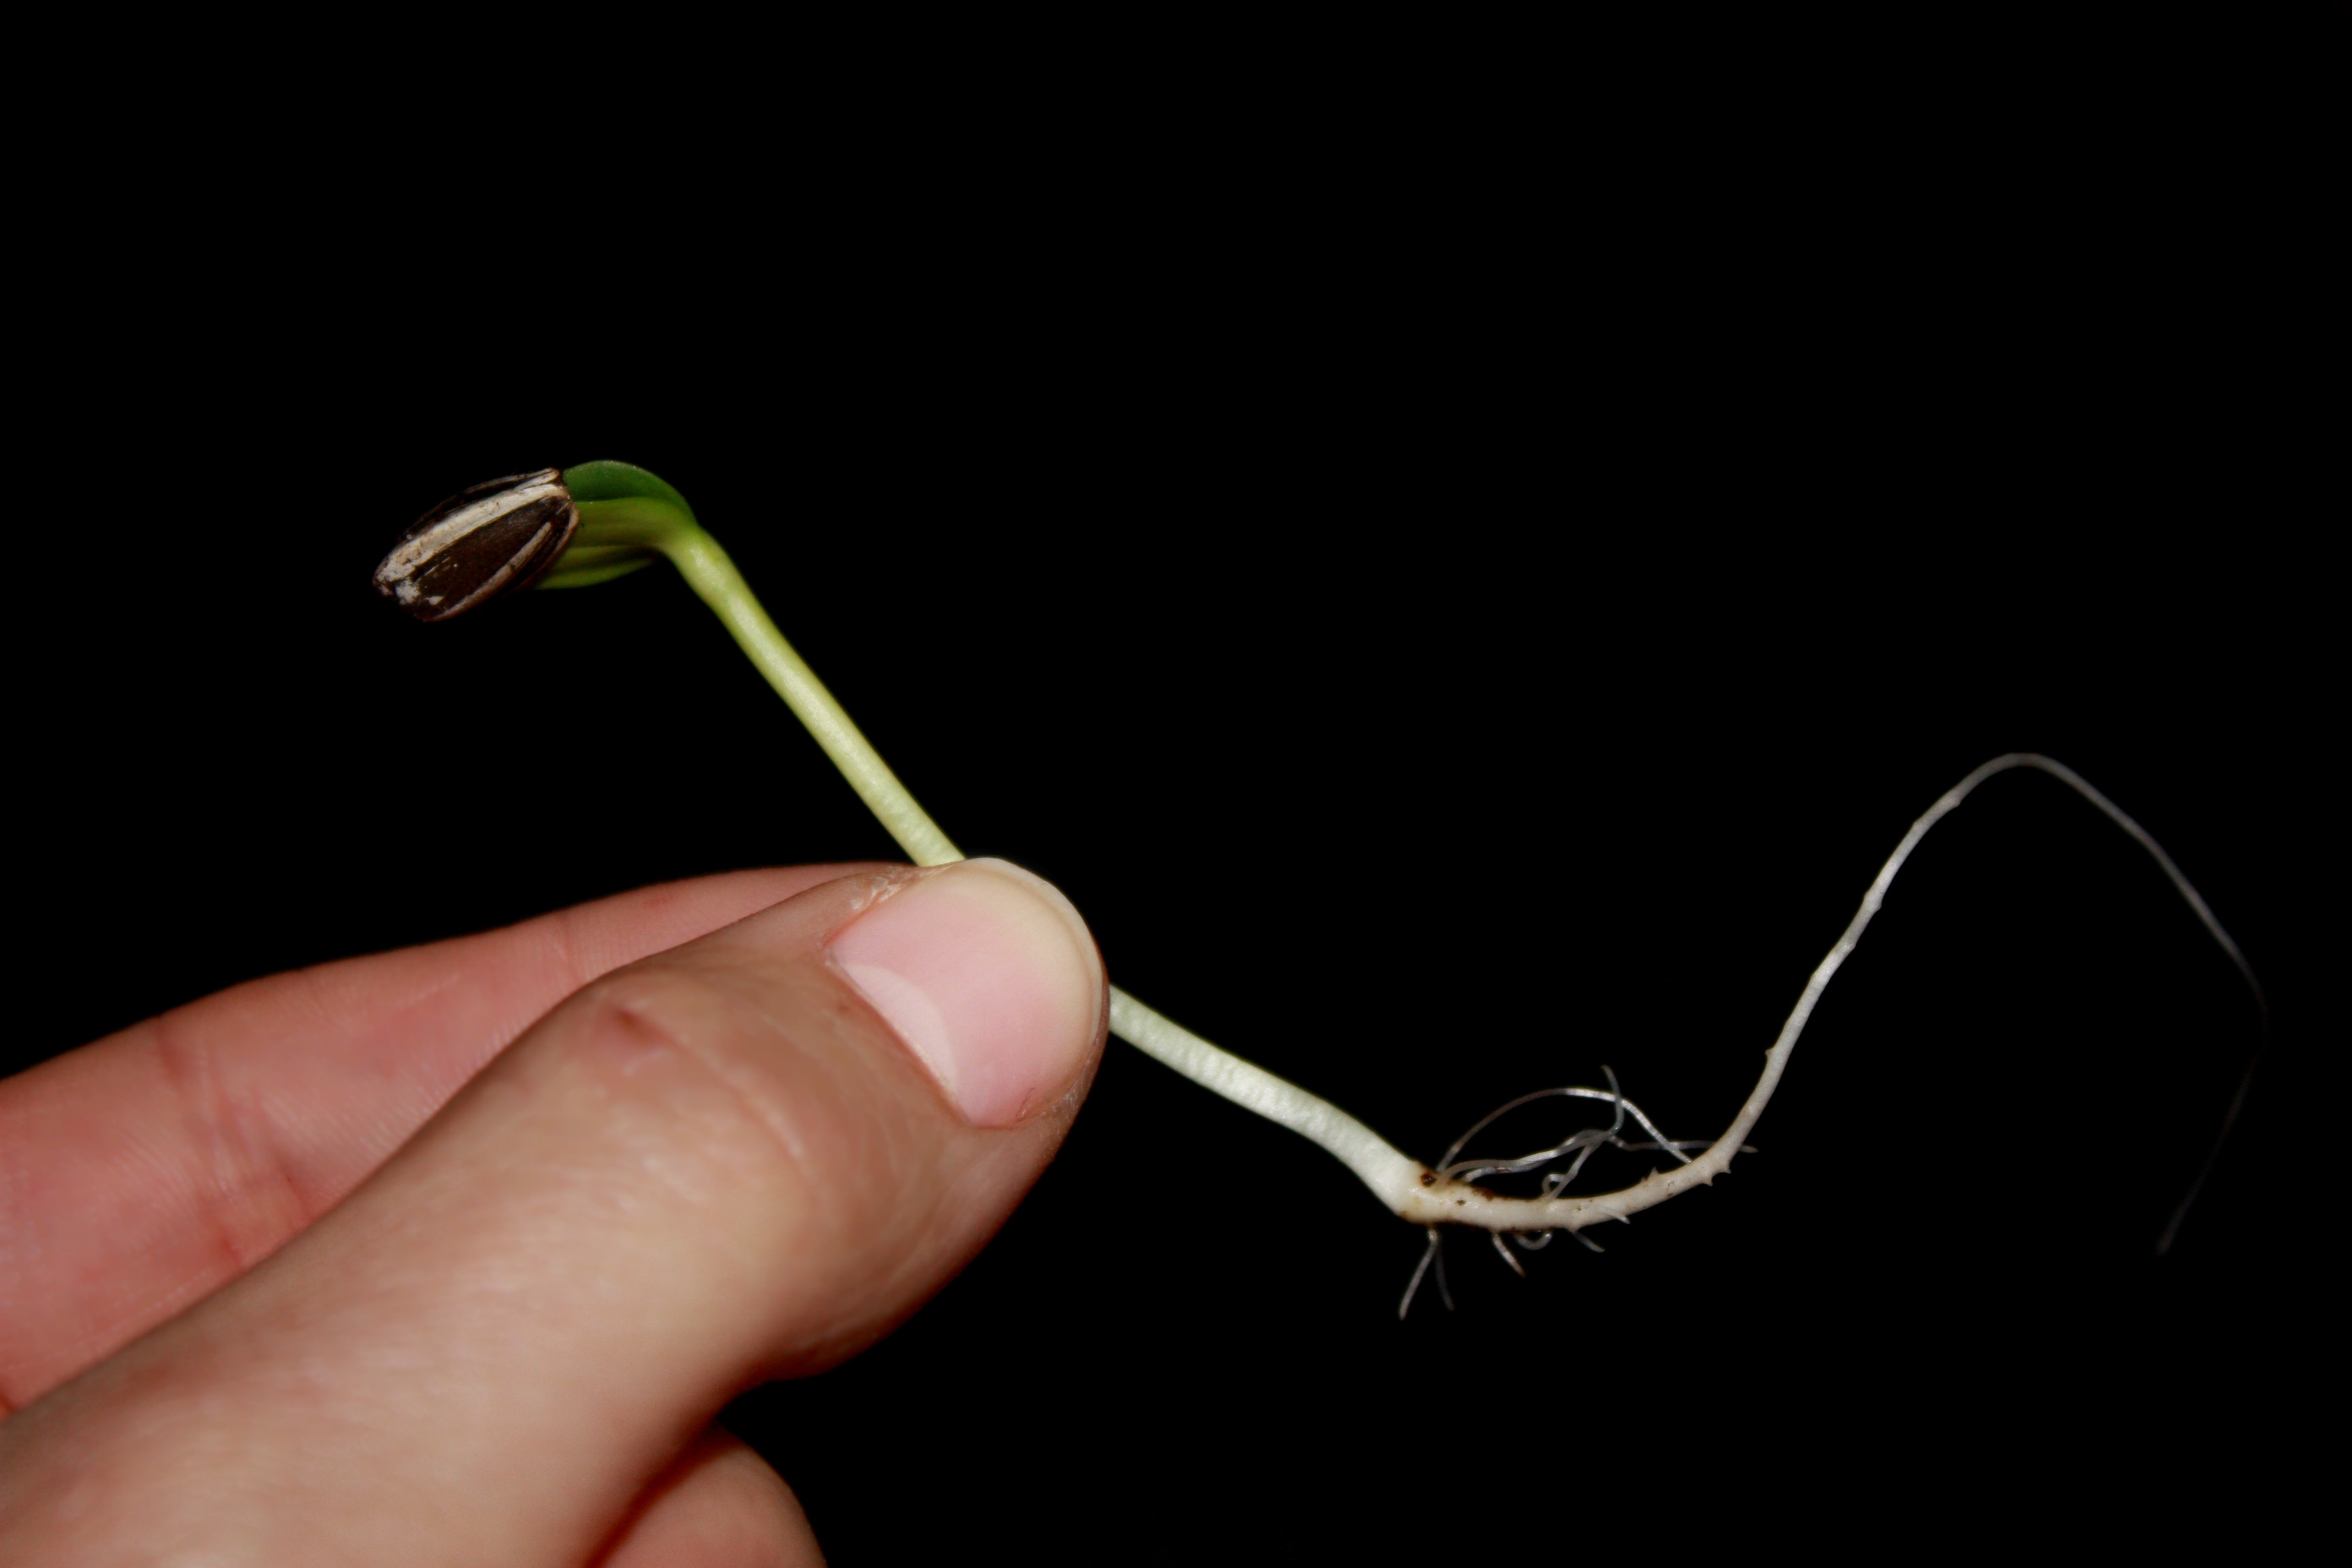
hand, nature, plant, white, seed, pot, spring, green, grow, black, ear, garden, flora, sunflower, seedling, jewellery, gardening, knot, gardener